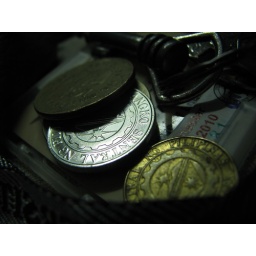
Philippine coins, shot at zoomed macro - lit by the reflection of light from my desk lamp